Vanadzor

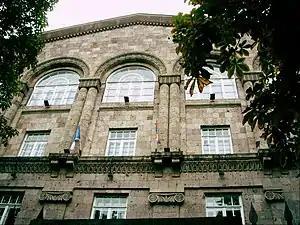
Vanadzor State University

Vanadzor is a resort center in northern Armenia due to its mild climate, clean air and mineral springs. Many hotels and spa resorts are built in the city and the nearby countryside.